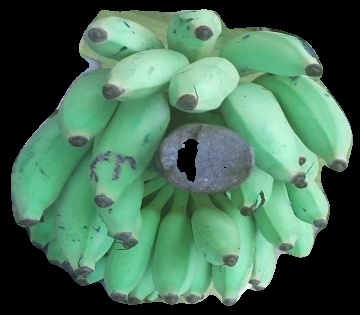
Variety: elakki-bale
Grade: grade2